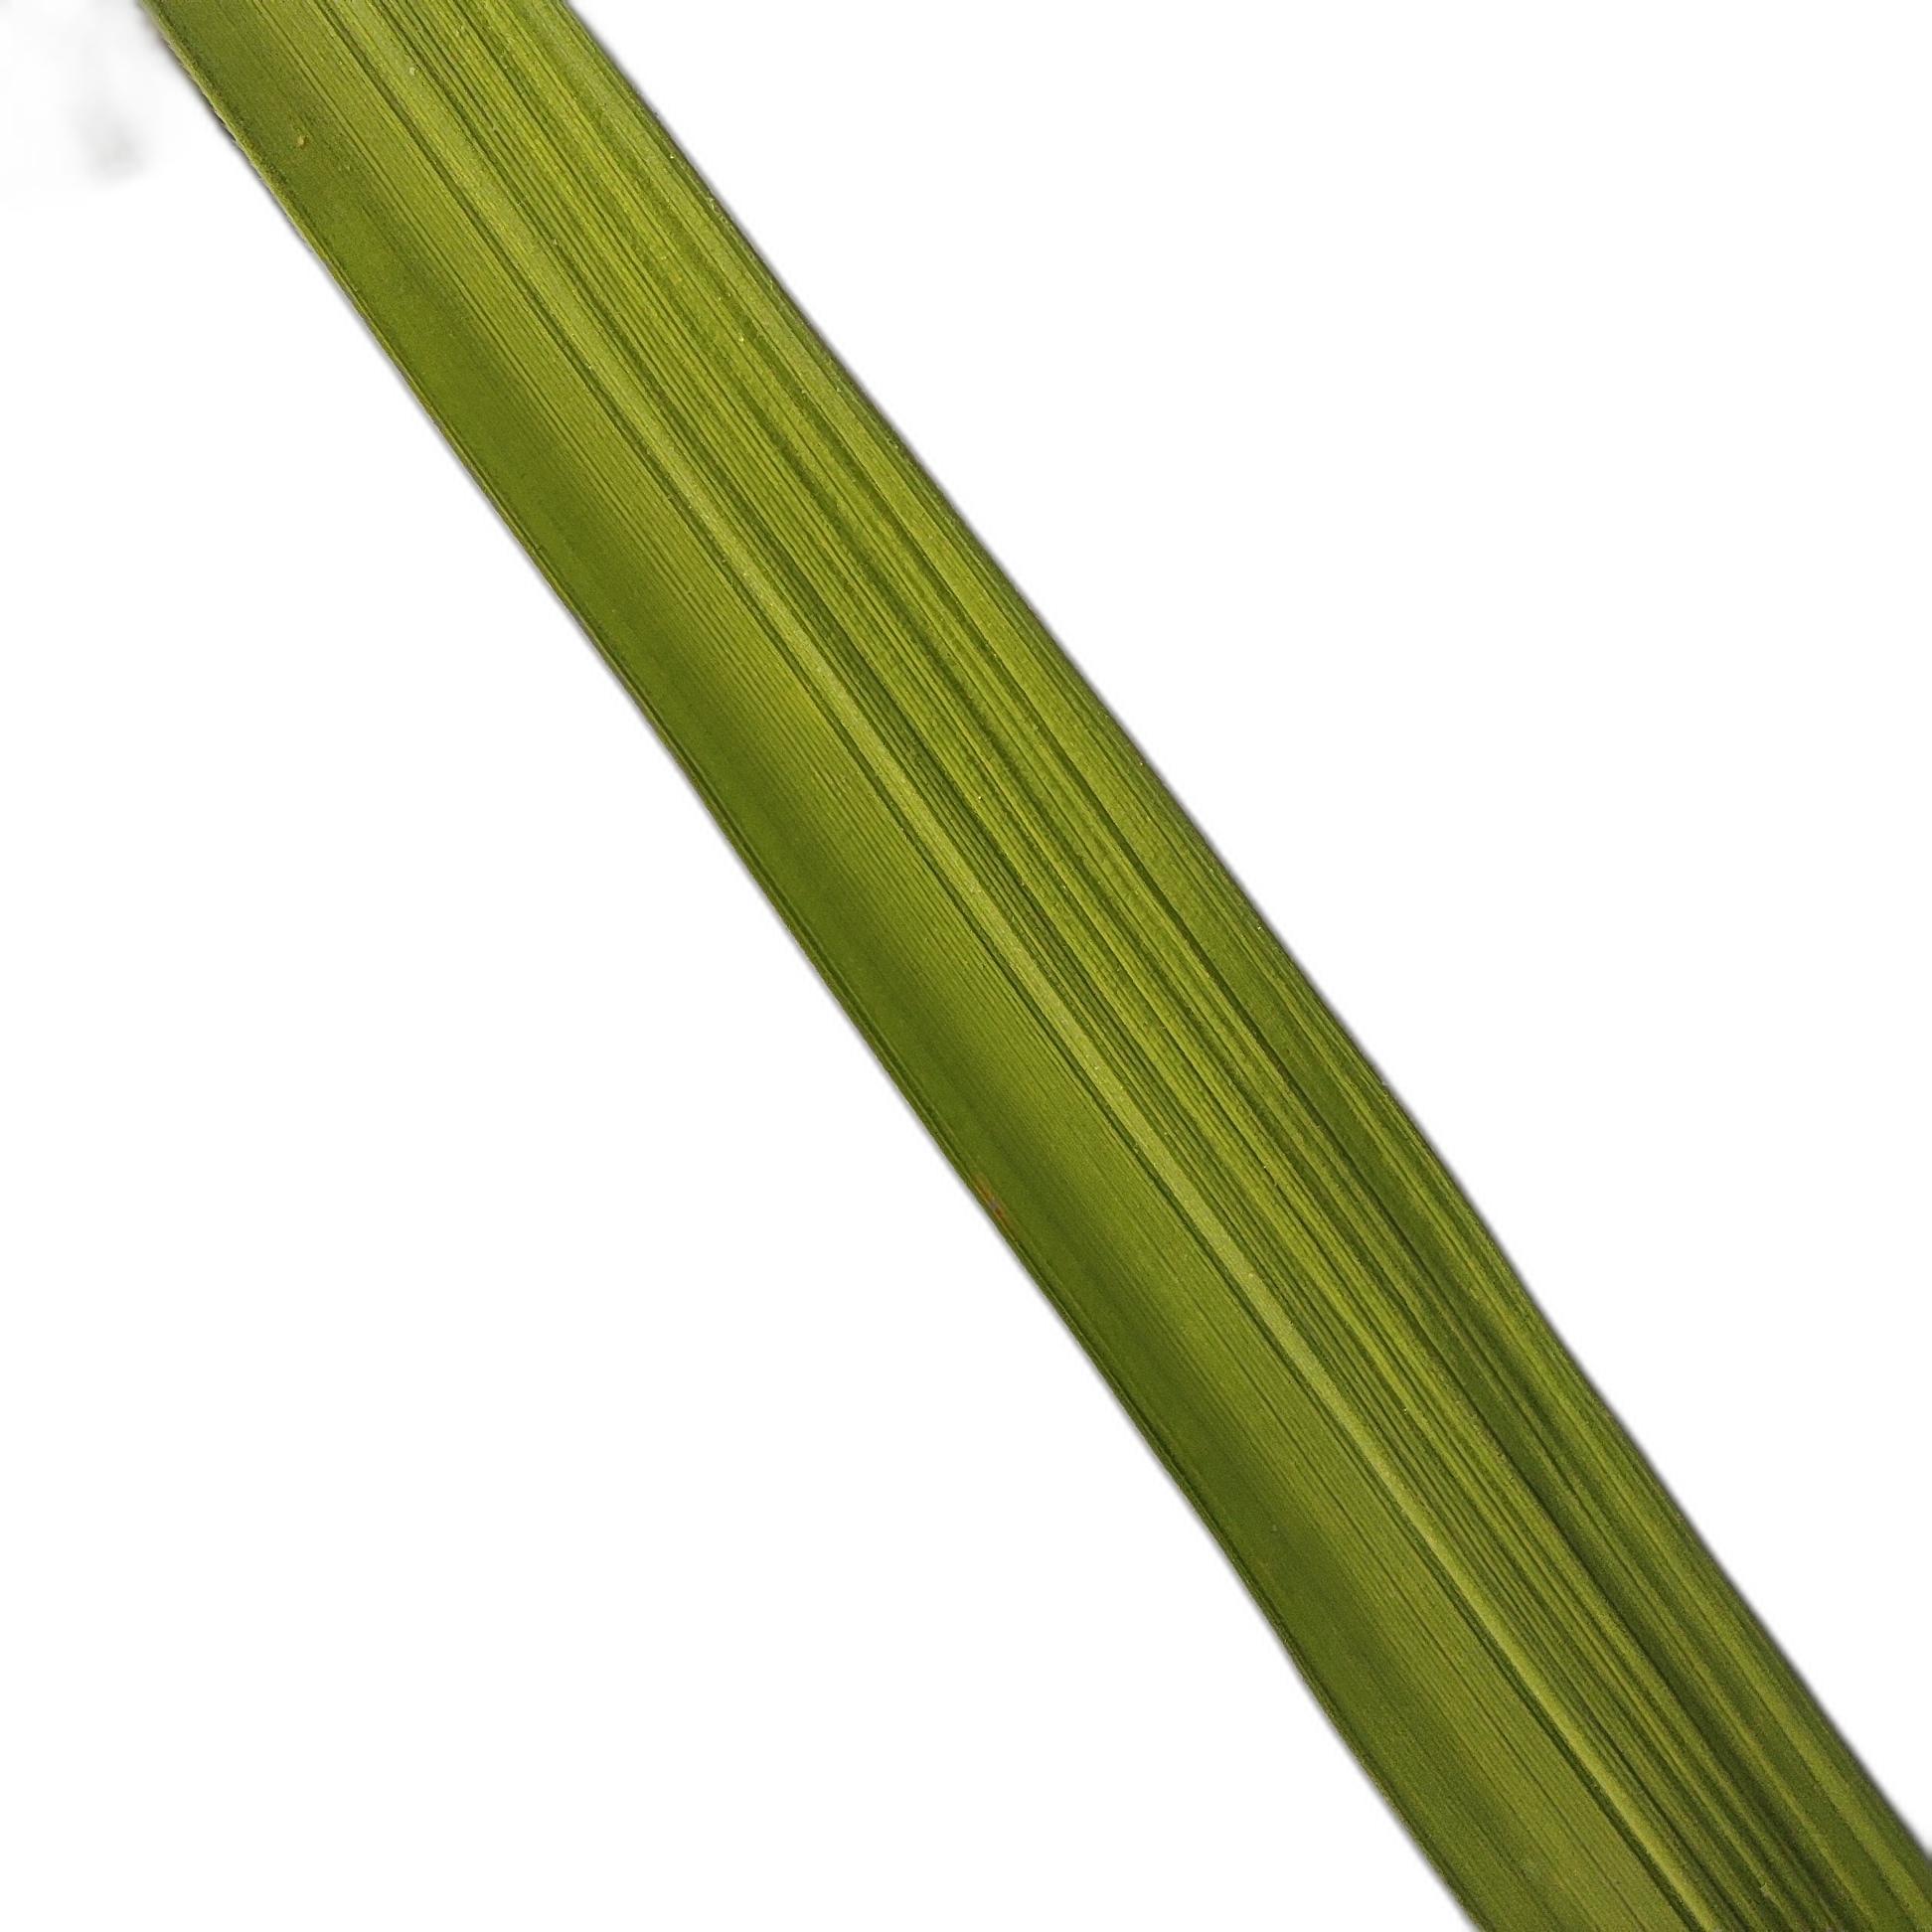
Label: Healthy